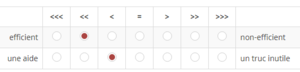
Exemple d'échelle d'Osgood, adapté de la mesure de l'utilité d'un outil informatique selon Chin et al. 2008.
Une échelle sémantique différentielle est un outil psychométrique permettant de mesurer une attitude chez des individus. On la nomme parfois échelle d'Osgood, du nom du psychologue qui en a défini les caractéristiques. Il s'agit d'une alternative aux échelles de Likert.